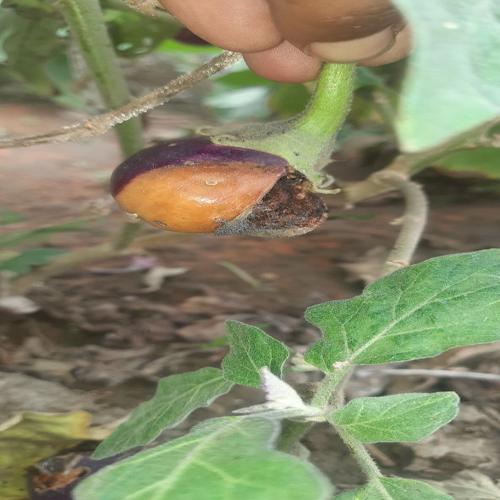
Label: Phomopsis Bright